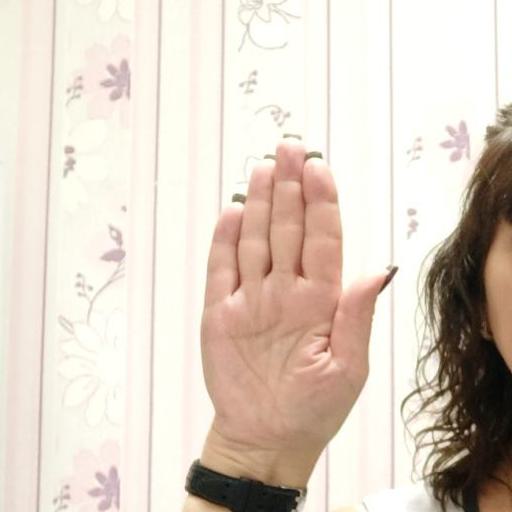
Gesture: stop